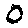
Label: 0